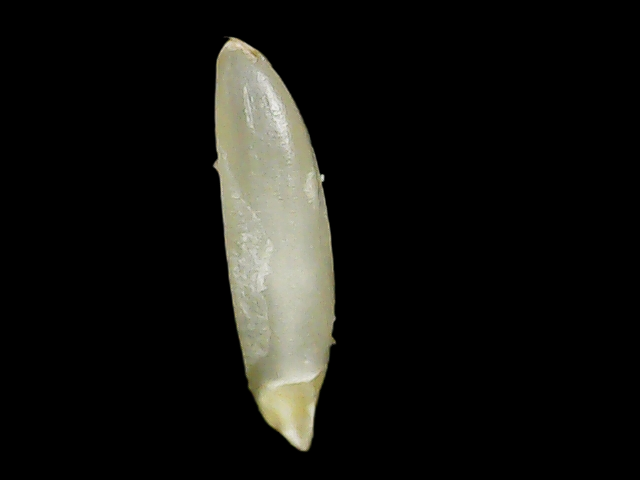
Rice variety: Binadhan25